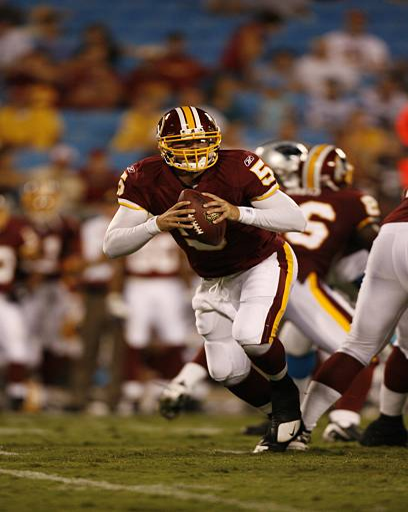
# drops back to pass during a game against sports team .